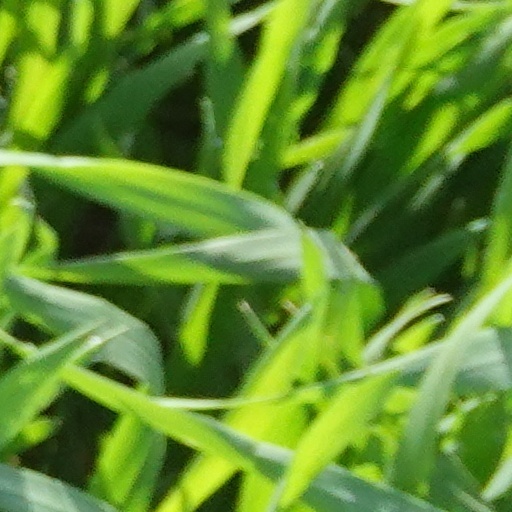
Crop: wheat